Richmond Vale railway line

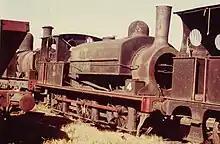
J & A Brown No.4 at Hexham, June 1973

In 1878 No. 3, an 0-6-0T saddle-tank, was purchased by J & A Brown from Kitson & Company in Leeds, England (builders No. 2236), this was similar to an engine no. 20, named "The Buck" which was also built by Kitsons (builder No. 1620), that Browns wanted to buy from the New South Wales Government Railways (NSWGR). 'The Buck', was built in 1870 and was used to haul coal on the Government Railways from Hexham to Newcastle. No. 20 was finally bought from the NSWGR in 1891 and renumbered No. 4 on Browns' roster. From the early 1920s both locomotives were being used on shunting the staithes at Hexham. No.3 remained in service until 1966 and No. 4 lasted until November 1967. Both survive, No. 3 at the Dorrigo Steam Railway & Museum and No.4 by the NSW Rail Museum and is now on display at the Newcastle Museum at the former Honeysuckle Point Railway Workshops.